Deborah Ann Woll

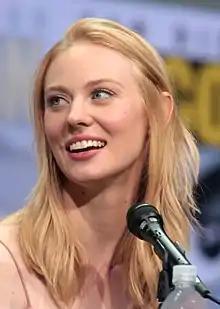
Woll at the 2017 San Diego Comic-Con

Woll provided the voice of Faye in the video game "" in 2022. This was also Woll's first role where she performed the motion capture for a character. In 2022, she performed as Katherine in director Shana Cooper's stage production of "The Taming of the Shrew" at the Old Globe in San Diego. In 2023, she played Harper in "" staged by Hungarian director Janos Szasz at Washington, D.C.'s Arena Stage.